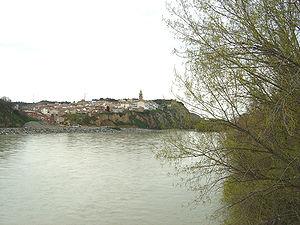
Le piémont pyrénéen, ou piedmont pyrénéen, correspond à la zone de piémont des Pyrénées, tant côté nord en France que côté sud en Espagne. Il désigne une zone de relief de basses montagnes ou de collines, relativement peu accidentée, et constituée en surface de déjections détritiques ou minérales dues à l'érosion de part et d'autre de la chaîne des Pyrénées qui s'étale suivant un axe longitudinal.